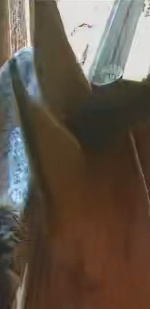
Face region: ears (position_of_ears)
Pain indicator: not_present